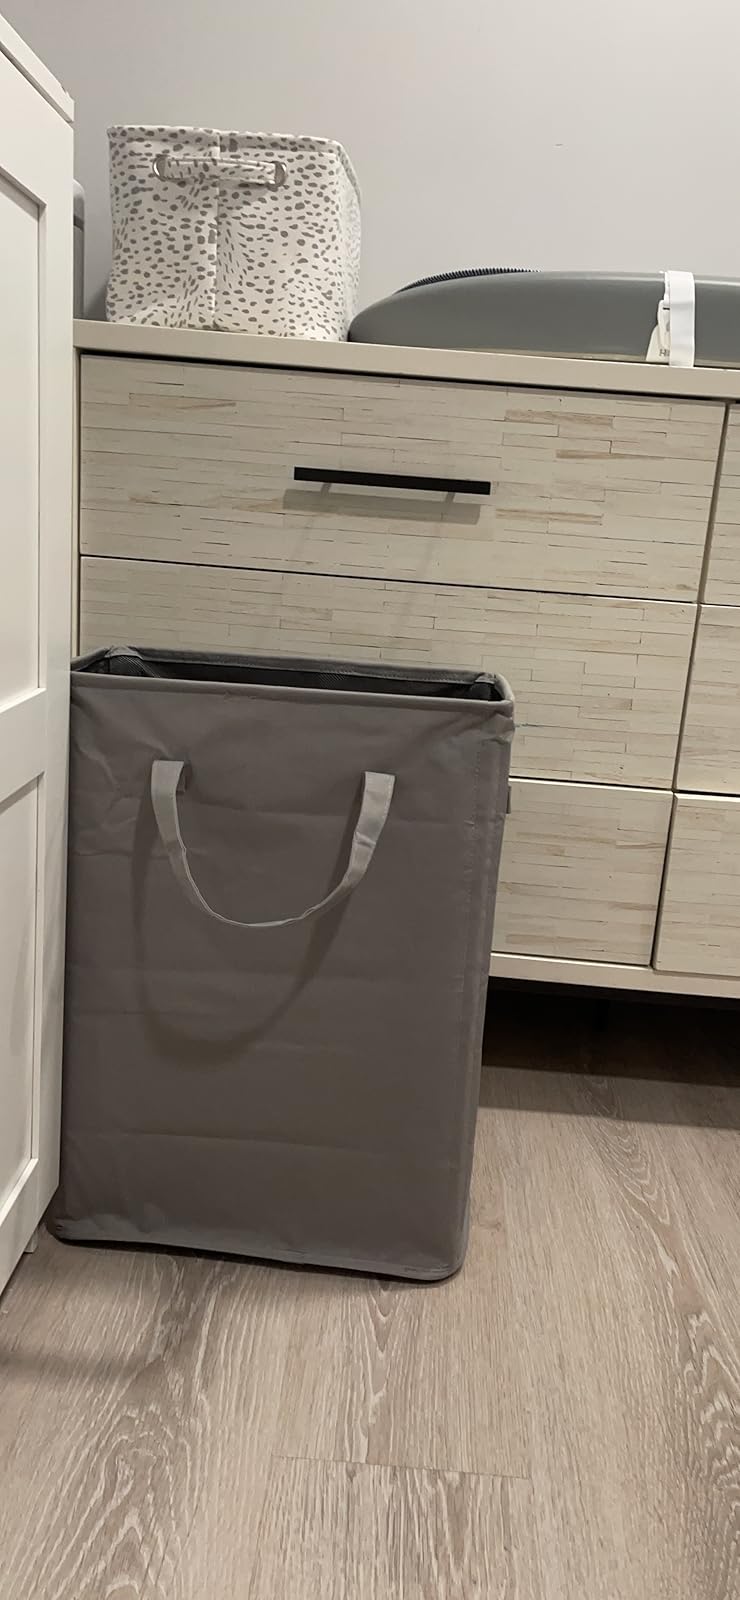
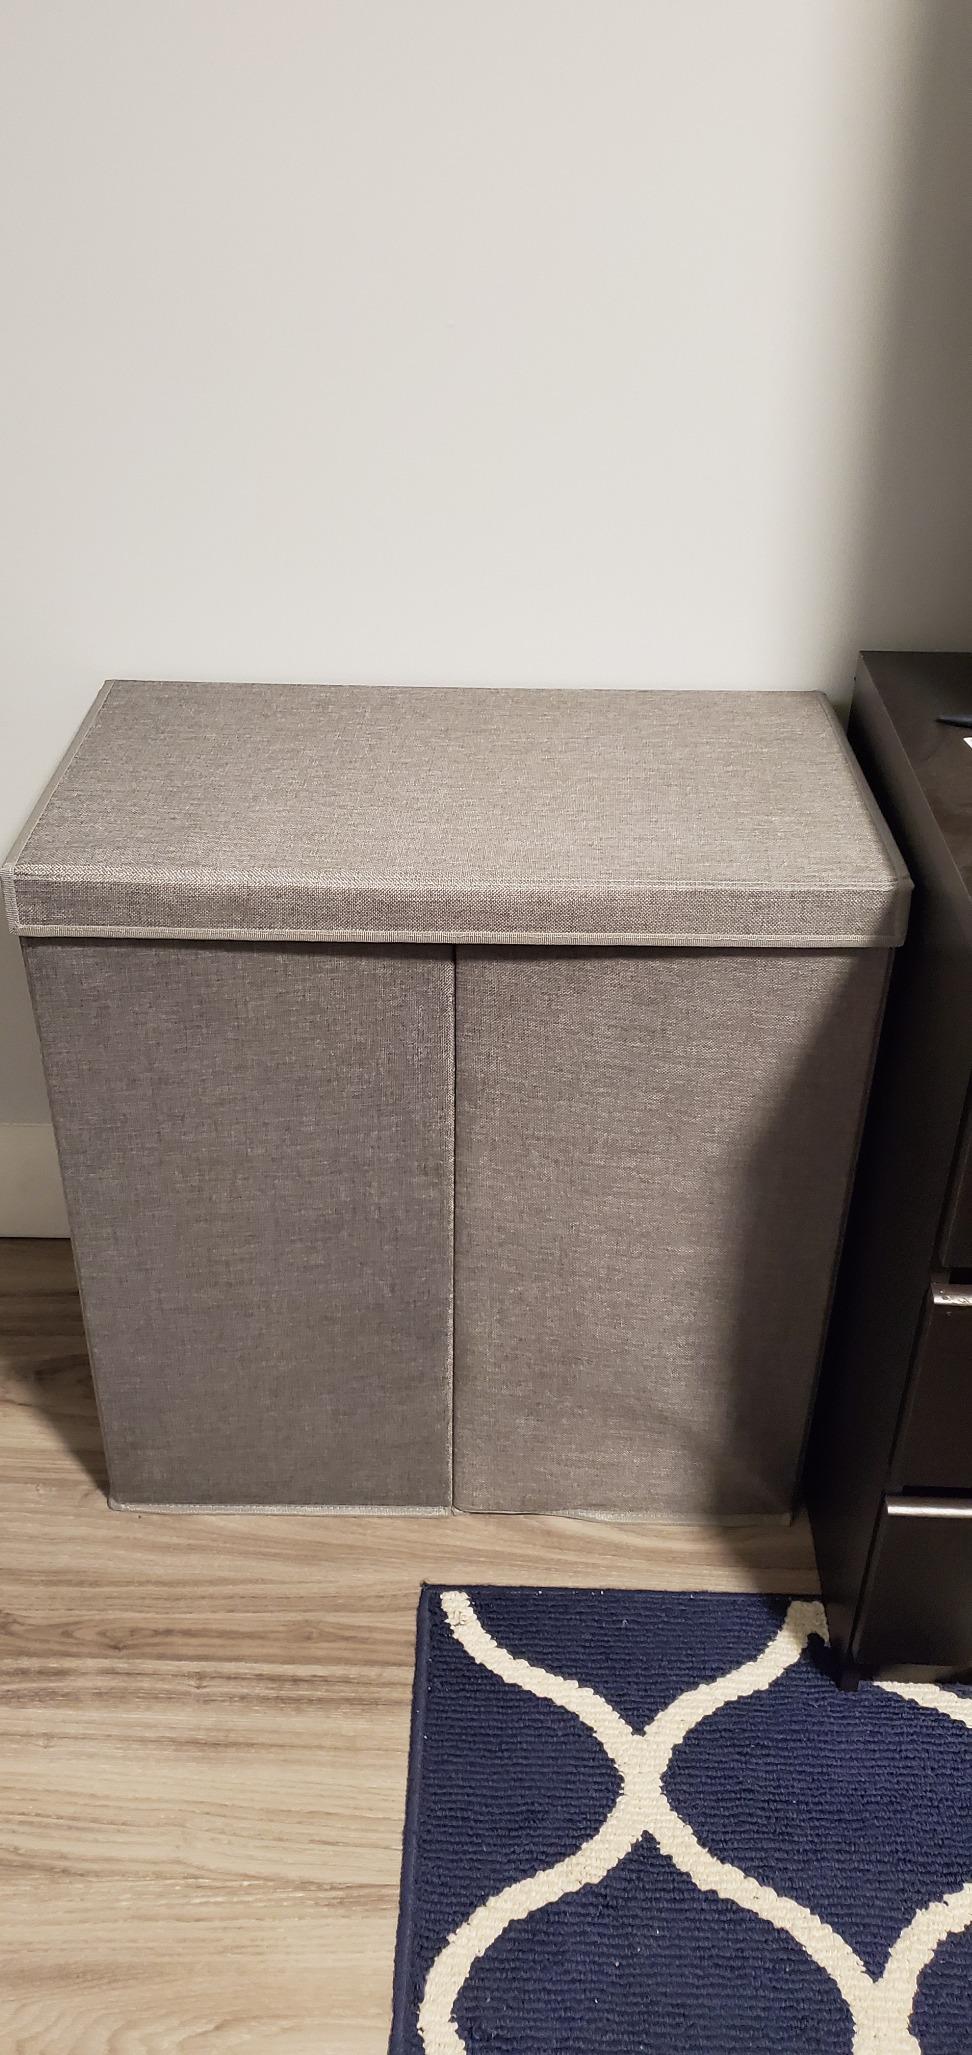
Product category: items_hamper
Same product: no